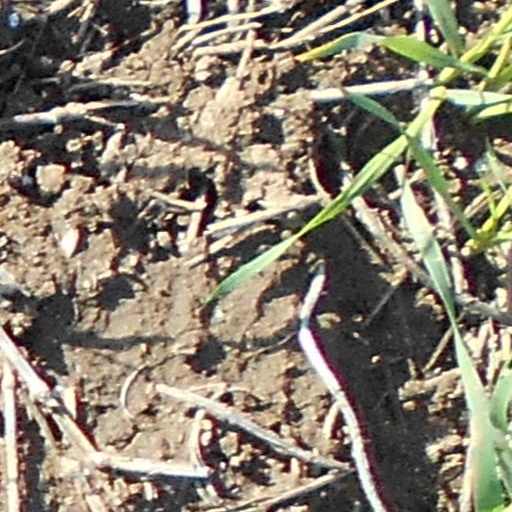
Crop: wheat